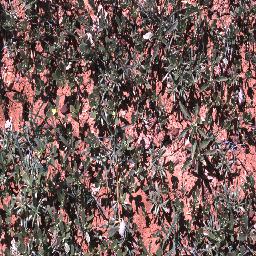
Label: negative